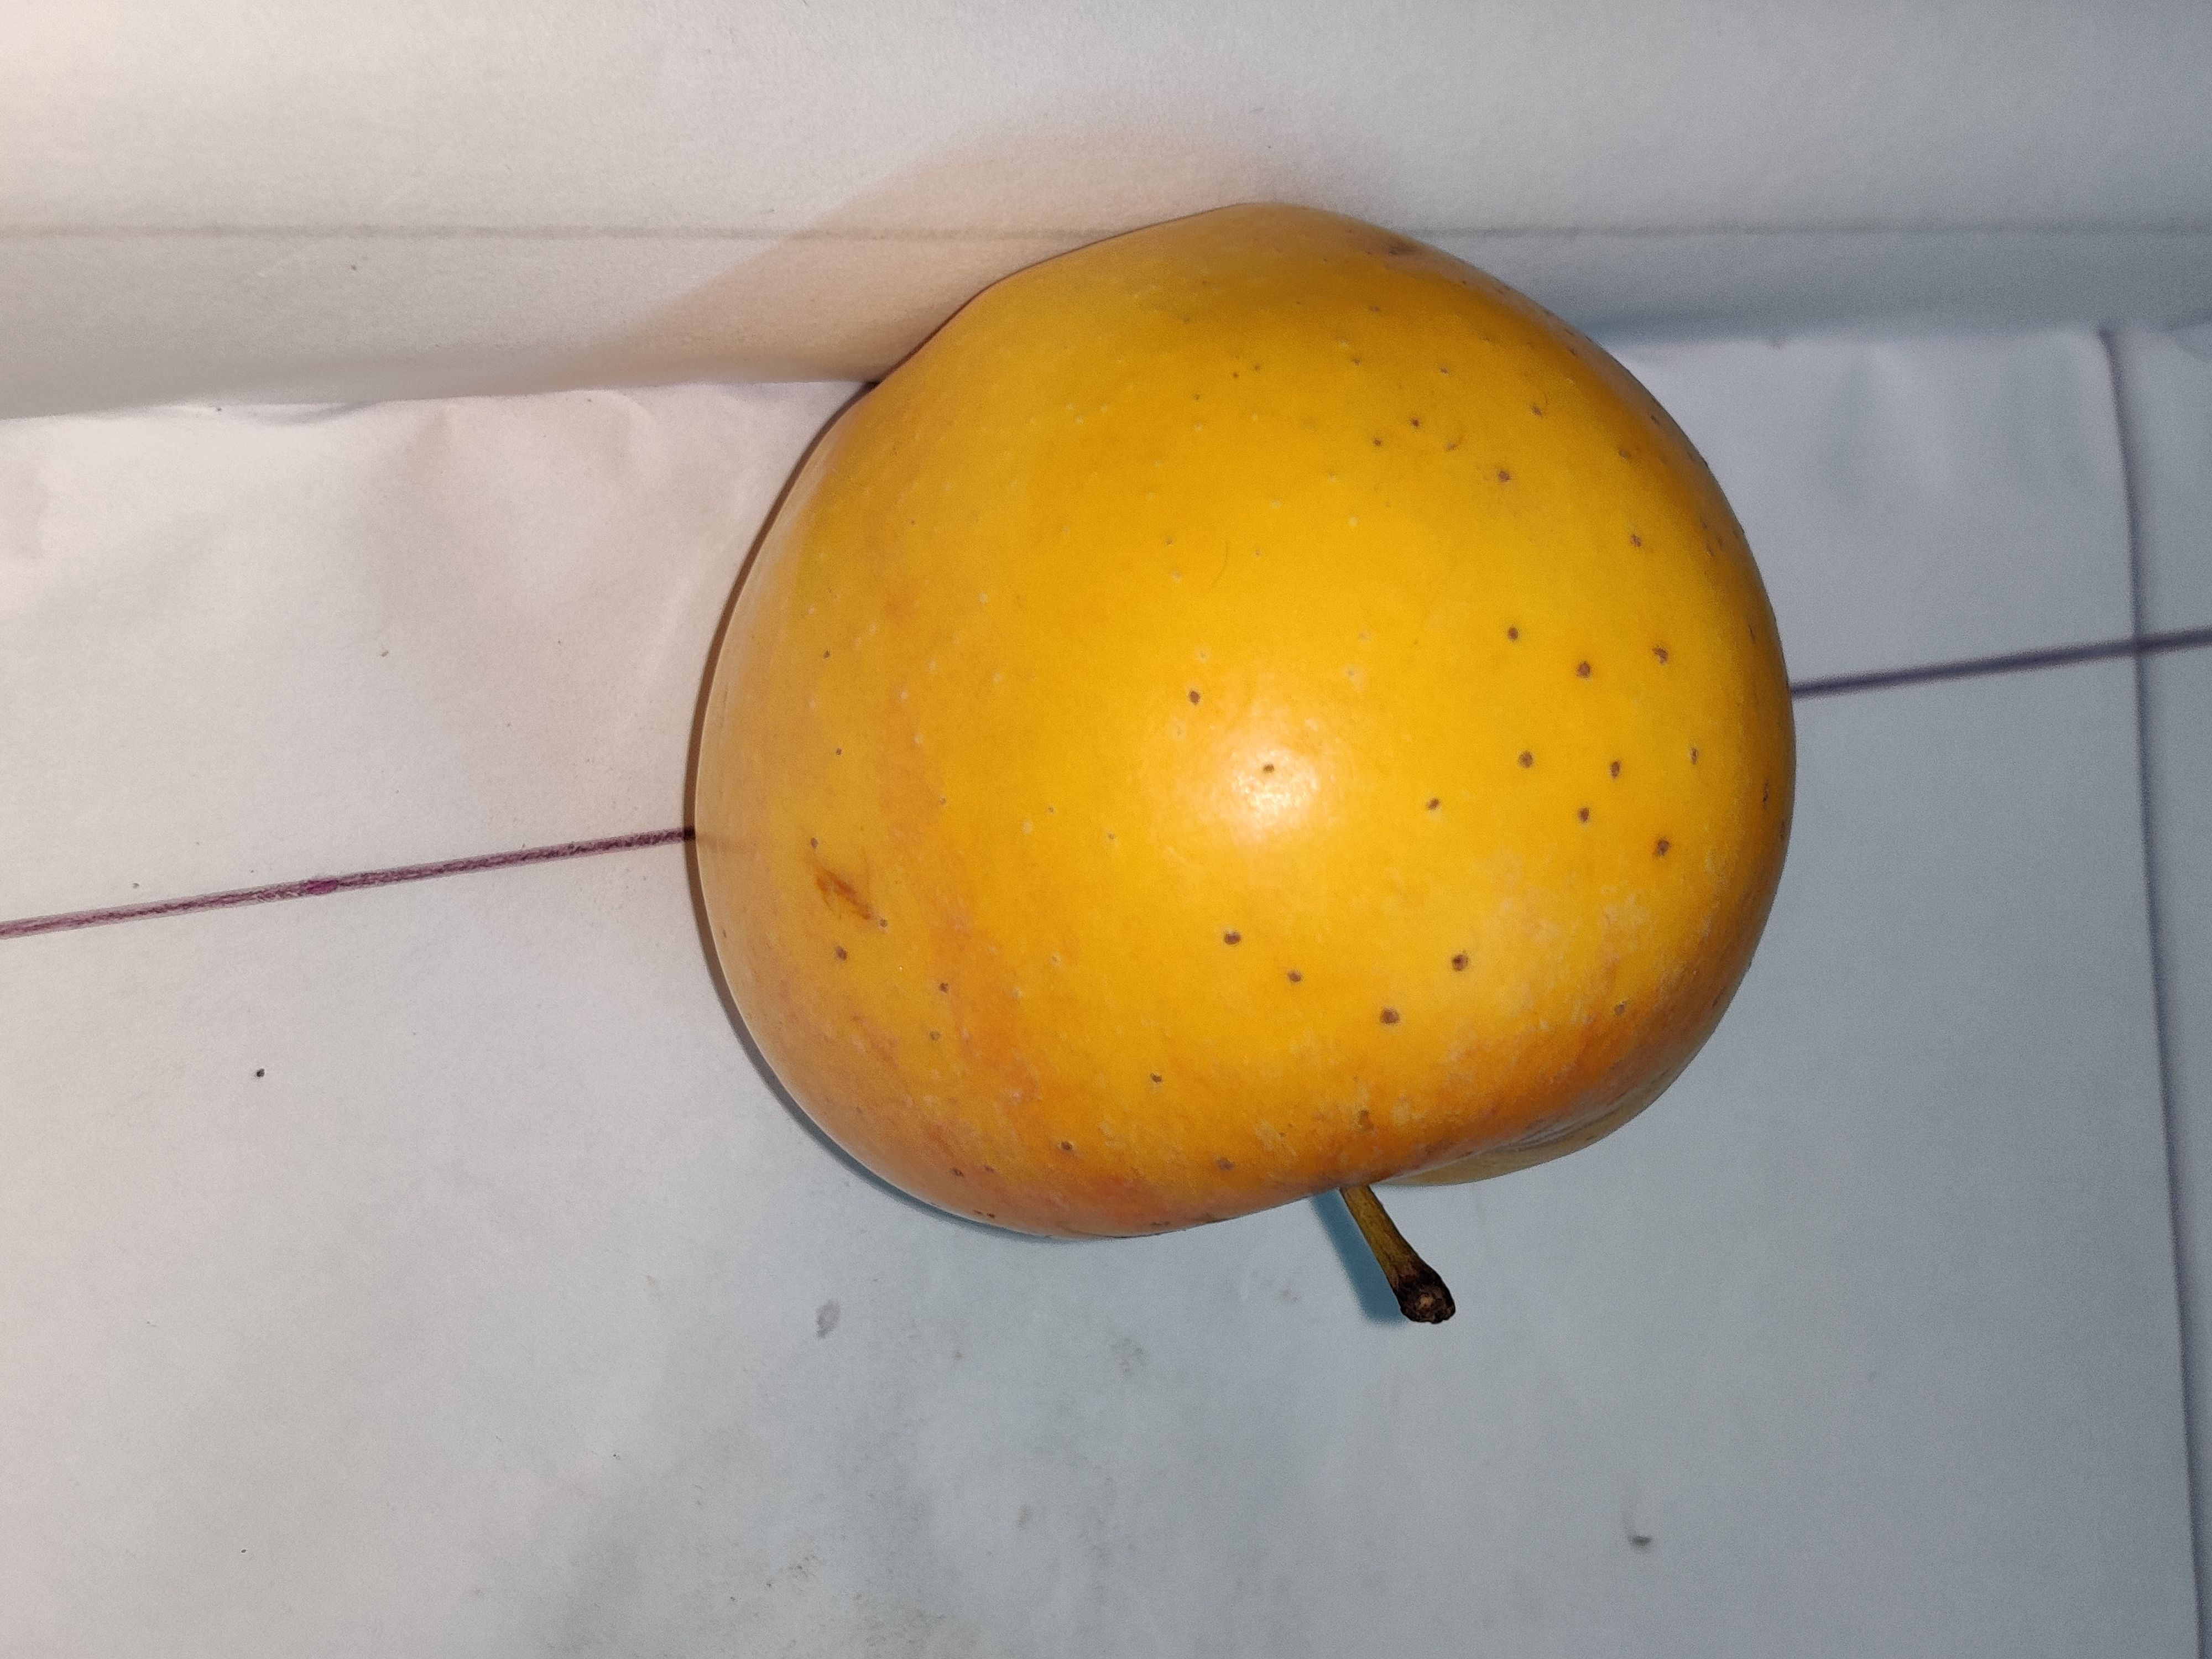
Fruit: apple
Grade: 1st-grade